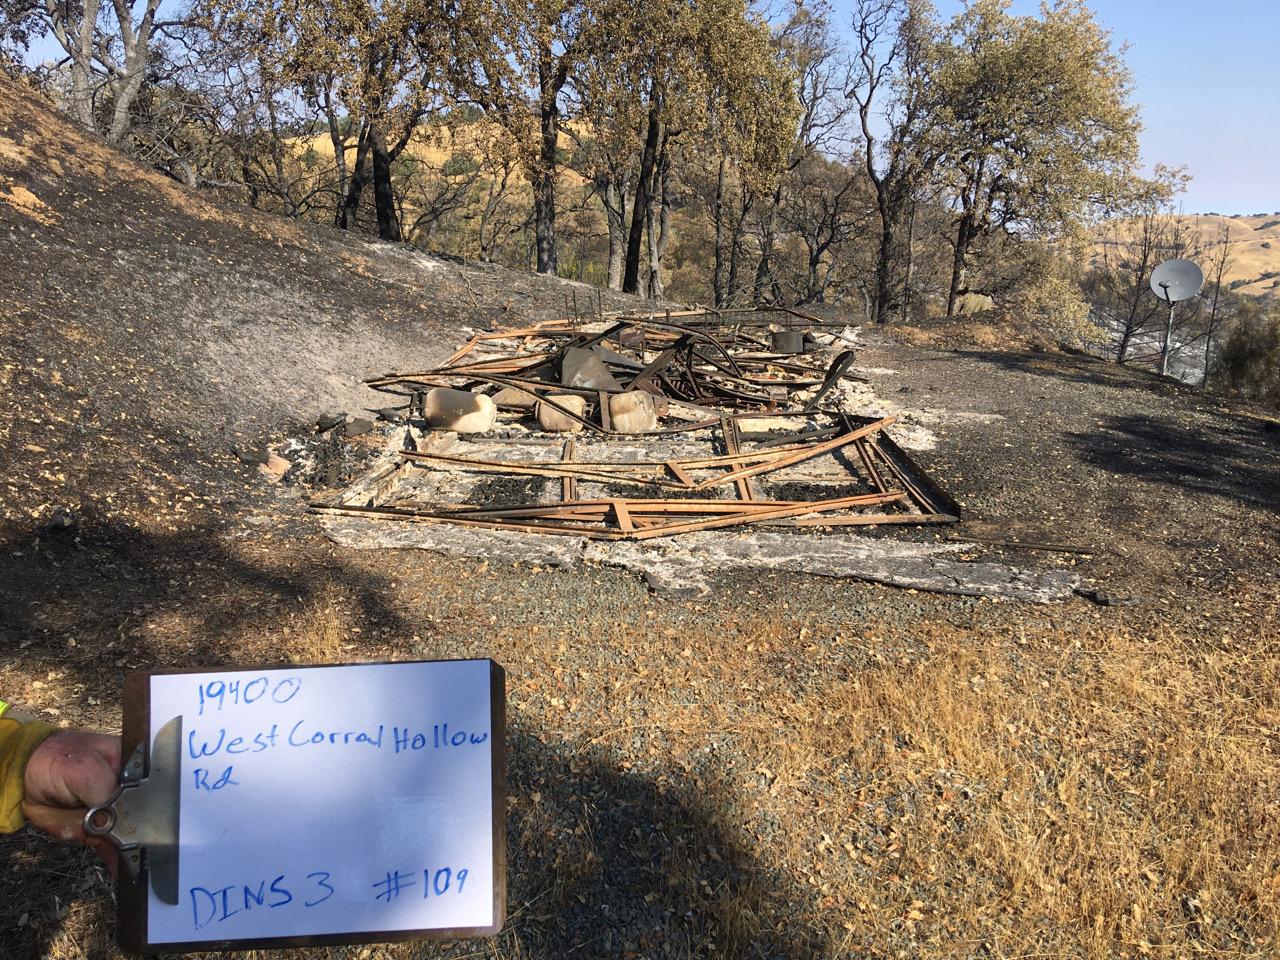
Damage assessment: destroyed